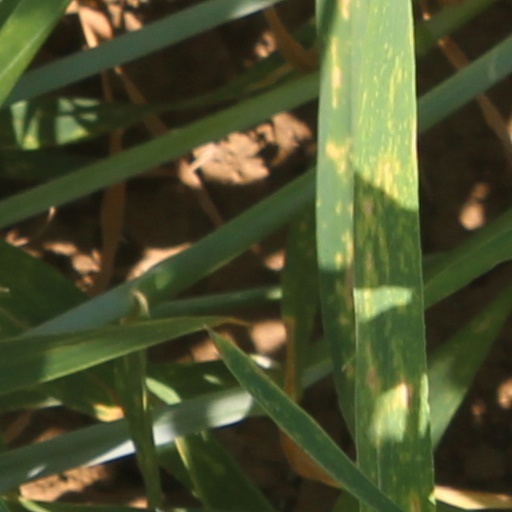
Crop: wheat